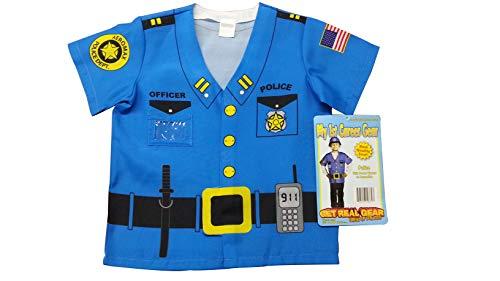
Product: Aeromax My 1st Career Gear Assortment Shirt (12Piece)
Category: Toys & Games | Dress Up & Pretend Play | Costumes
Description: Shirt fits most ages 3-6 and comes with hook and loop closures.
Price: $106.09
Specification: ProductDimensions:16x16x2inches|ItemWeight:2.05pounds|ShippingWeight:2.05pounds(Viewshippingratesandpolicies)|DomesticShipping:ItemcanbeshippedwithinU.S.|InternationalShipping:ThisitemcanbeshippedtoselectcountriesoutsideoftheU.S.LearnMore|ASIN:B00X1AP6GE|Itemmodelnumber:MFCG-B20|Manufacturerrecommendedage:36months-6years